Thyristor-switched capacitor

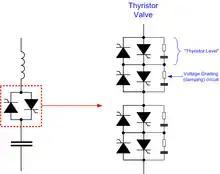
Typical TSC valve

In addition to the thyristors themselves, each inverse-parallel pair of thyristors has a resistor–capacitor ‘’snubber’ circuit connected across it, to force the voltage across the valve to divide uniformly amongst the thyristors and to damp the "commutation overshoot" which occurs when the valve turns off.